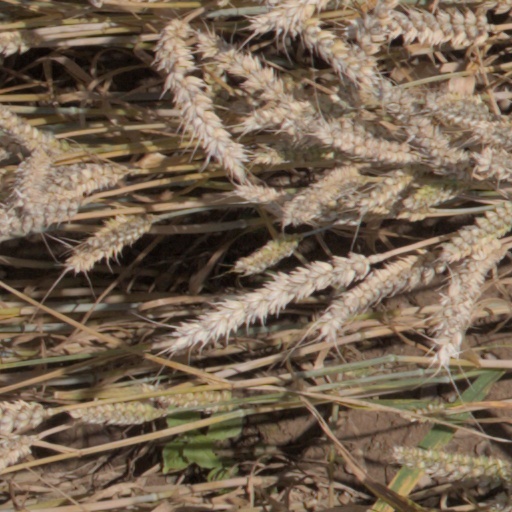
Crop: wheat